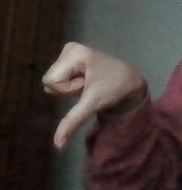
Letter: waw